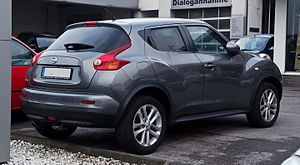
Nissan Juke
Nissan Juke er en lille SUV fra den japanske bilfabrikant Nissan Motor. Bilen er siden 2010 blevet bygget på Nissan Motor Manufacturing s fabrik ved Washington på Renault og Nissans B-platform. Juke kom på markedet den 9. oktober 2010.